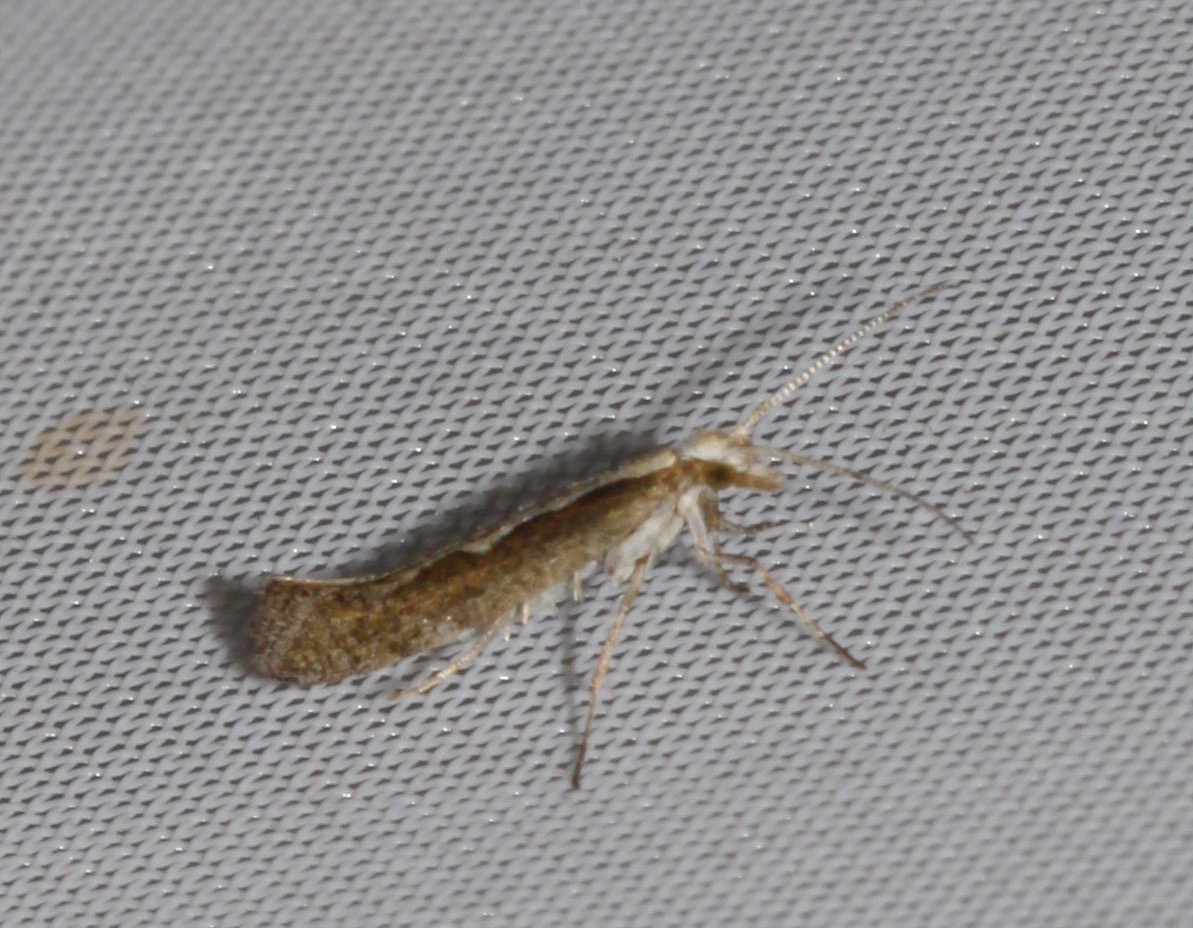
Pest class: diamondback_moth